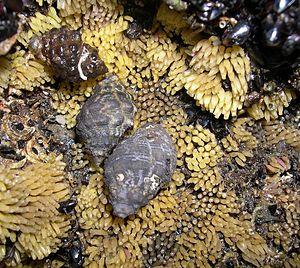
L'espèce Thais clavigera est un mollusque appartenant à la famille des Muricidae. Il vit dans les mers du Japon et de Singapour.